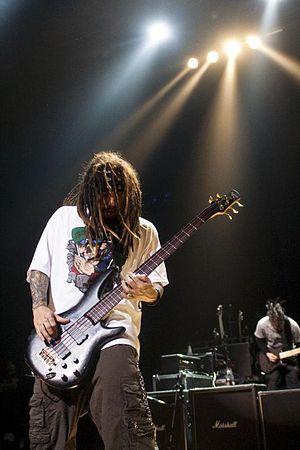
Fieldy’s Dreams est un projet solo de hip-hop américain, monté par le bassiste de Korn, Fieldy, en 2002. Il découle d'une volonté de Fieldy de se faire avant tout plaisir en vivant sa passion pour le hip-hop qui, à ses yeux, n'est pas suffisamment incorporé dans Korn.
Reginald Quincy « Fieldy » Arvizu, né le 2 novembre 1969, dans le comté de Los Angeles en Californie, est un musicien américain. Il est surtout connu pour être le bassiste du groupe de nu metal Korn, et est également le guitariste du groupe de hard rock Stillwell.